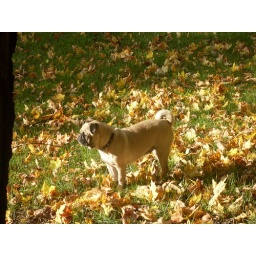
This is my dog standing in the yard facing the sun. I like how the sun is on her and the shadows.